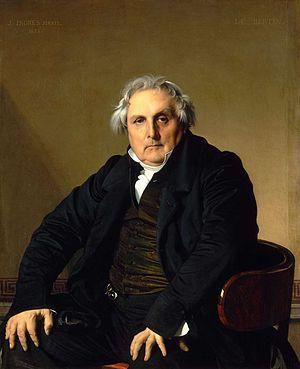
Portrait de Louis-Francois Bertin, directeur du Journal des débats
Louis-François Bertin, dit Bertin l'Aîné, né le 14 décembre 1766 à Paris où il est mort le 13 septembre 1841, est un journaliste et écrivain politique français.
Jean-Auguste-Dominique Ingres est un peintre français.
Le Portrait de monsieur Bertin est un tableau peint par Jean-Auguste-Dominique Ingres en 1832 et qui représente Louis-François Bertin, directeur du Journal des débats. Ingres réalise avec ce tableau l'archétype du portrait bourgeois qui influencera des peintres académiques comme Léon Bonnat, mais aussi des peintres modernes comme Félix Vallotton ou Pablo Picasso. C'est une de ses œuvres les plus célèbres. Le tableau fait partie des collections de peintures françaises du musée du Louvre.